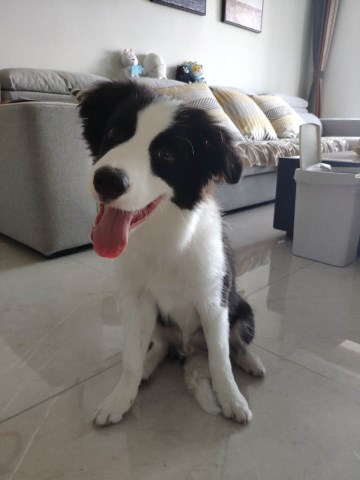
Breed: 2594-n000109-Border_collie